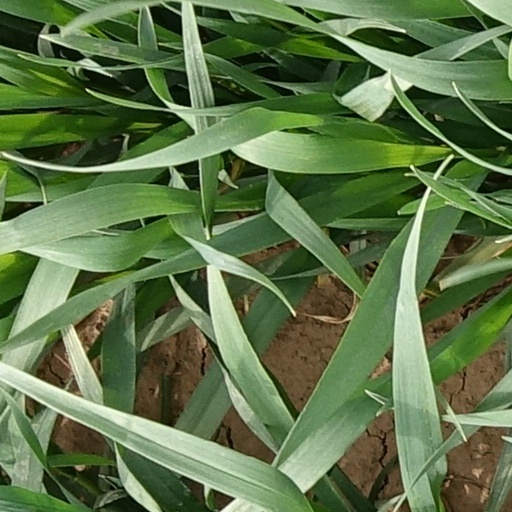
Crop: wheat